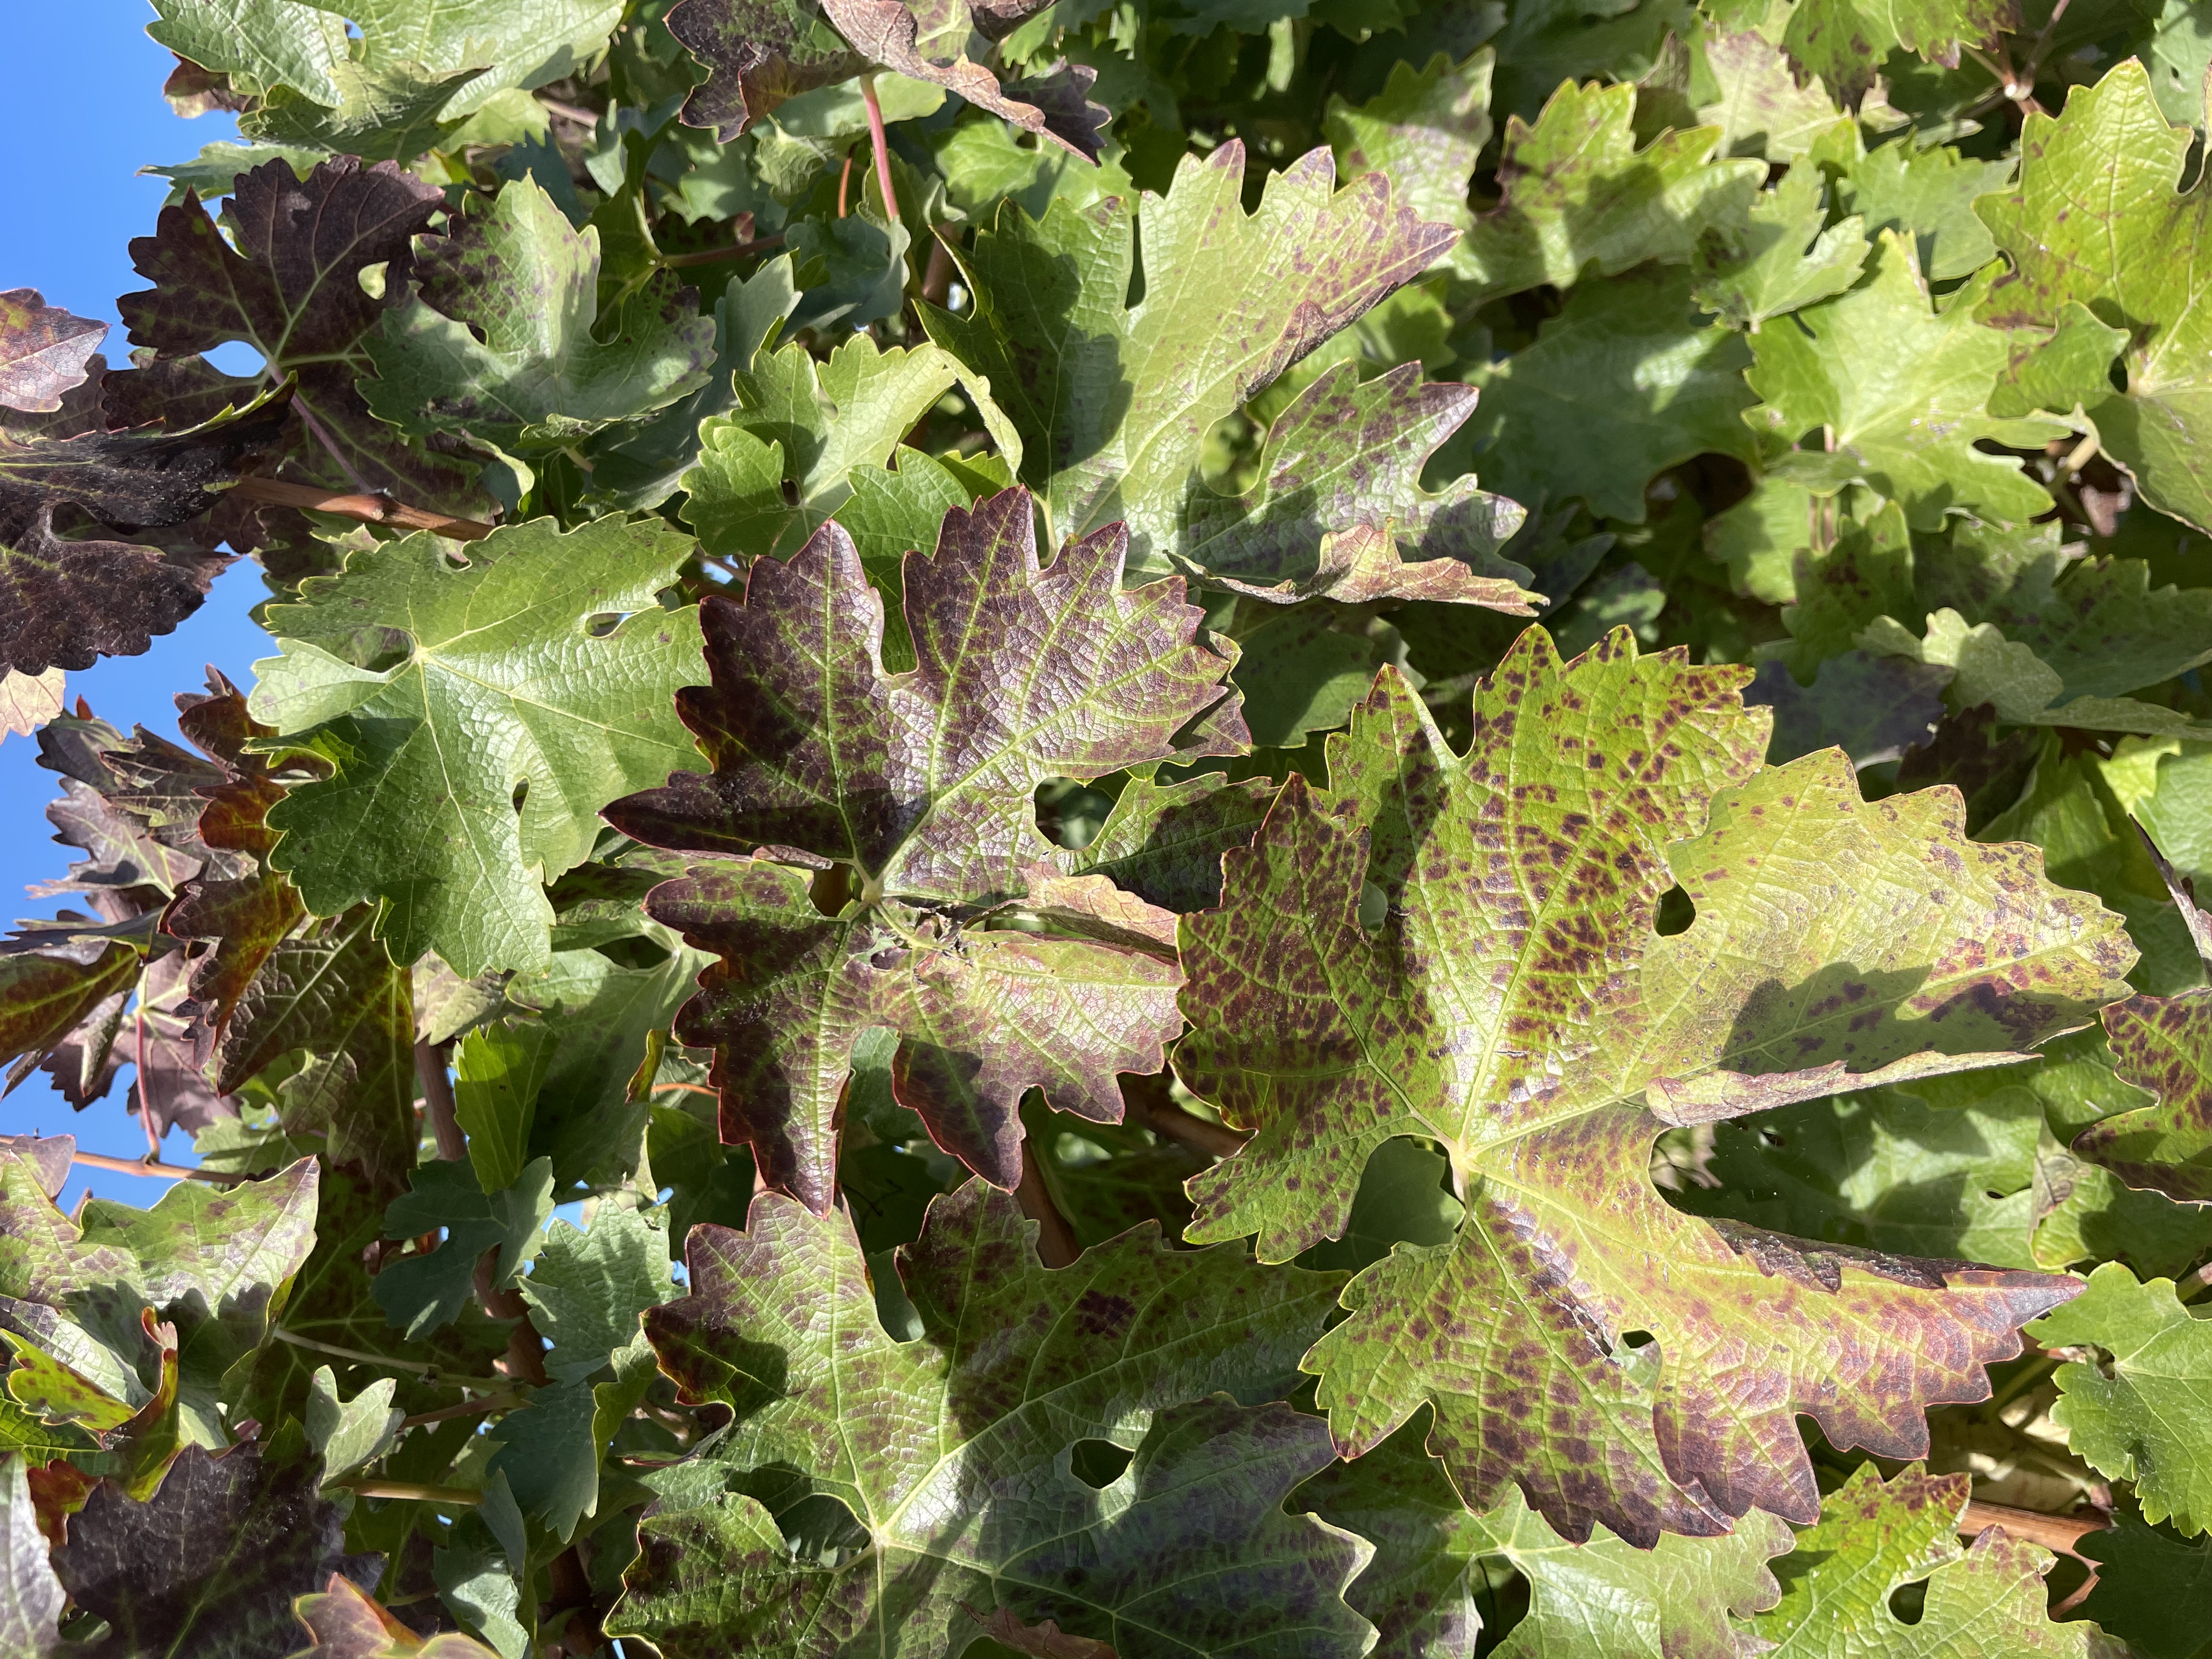
Label: Leafroll 3